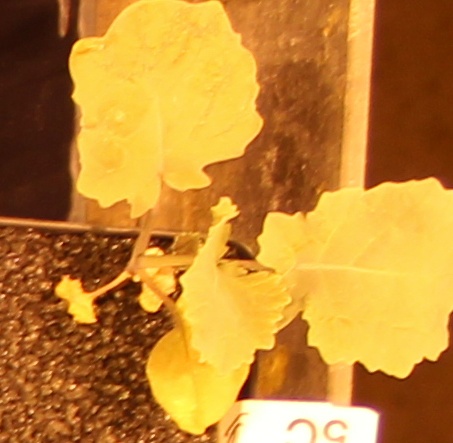
Label: Canola